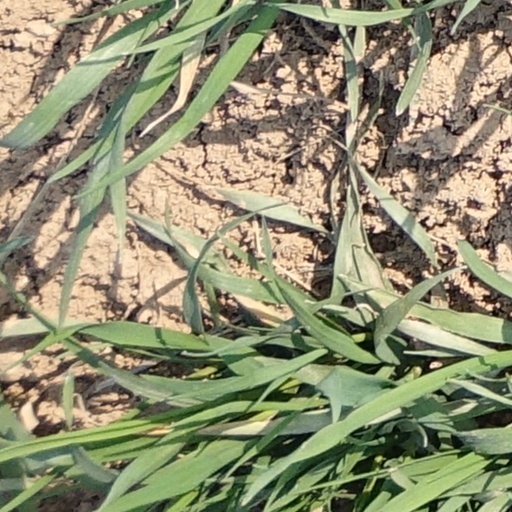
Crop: wheat